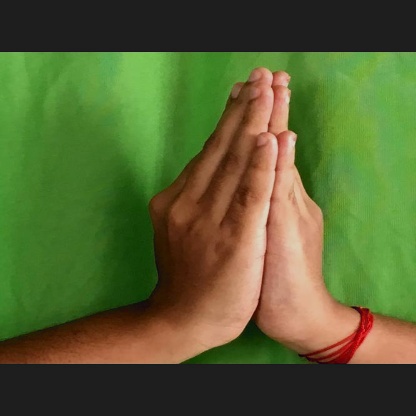
Mudra: Anjali